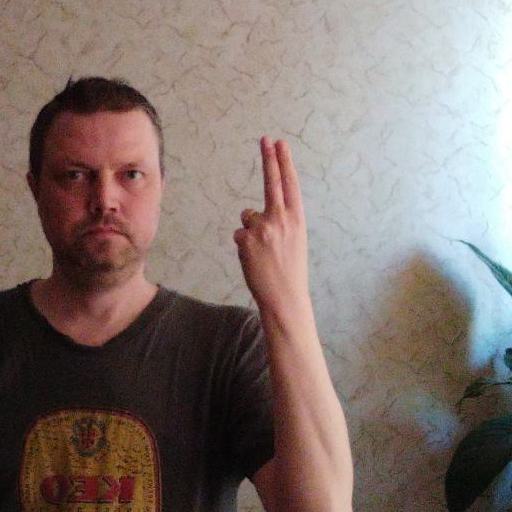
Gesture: two_up_inverted